Mat Fraser (athlete)

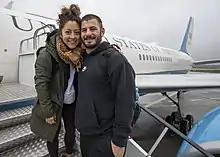
Sammy Moniz and Mat Fraser in 2018

Fraser lives with Sammy Moniz, who created the website "Feeding The Frasers" dedicated to food she cooks for Fraser. Their daughter Eddy was born on August 27, 2023, and Pearl in June 2025.